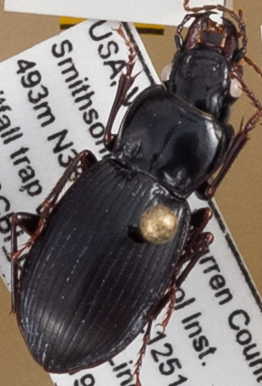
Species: Cyclotrachelus sigillatus
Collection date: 2019-07-04
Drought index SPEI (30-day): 0.17
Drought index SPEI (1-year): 2.09
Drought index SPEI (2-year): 2.09